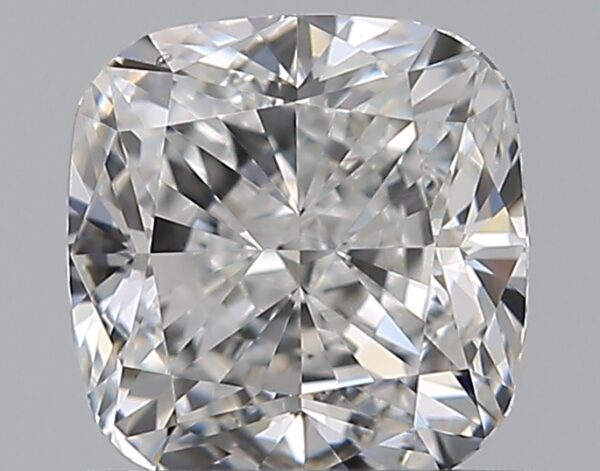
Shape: cushion
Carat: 0.8
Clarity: VS2
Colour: E
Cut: EX
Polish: EX
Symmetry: VG
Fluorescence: F
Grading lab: GIA
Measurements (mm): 5.18 x 5.08 x 3.45